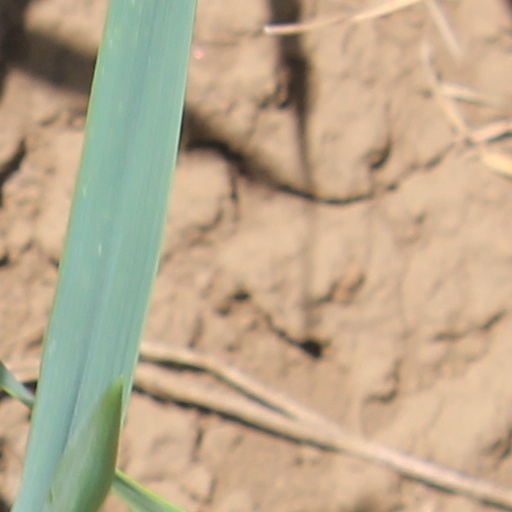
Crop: wheat